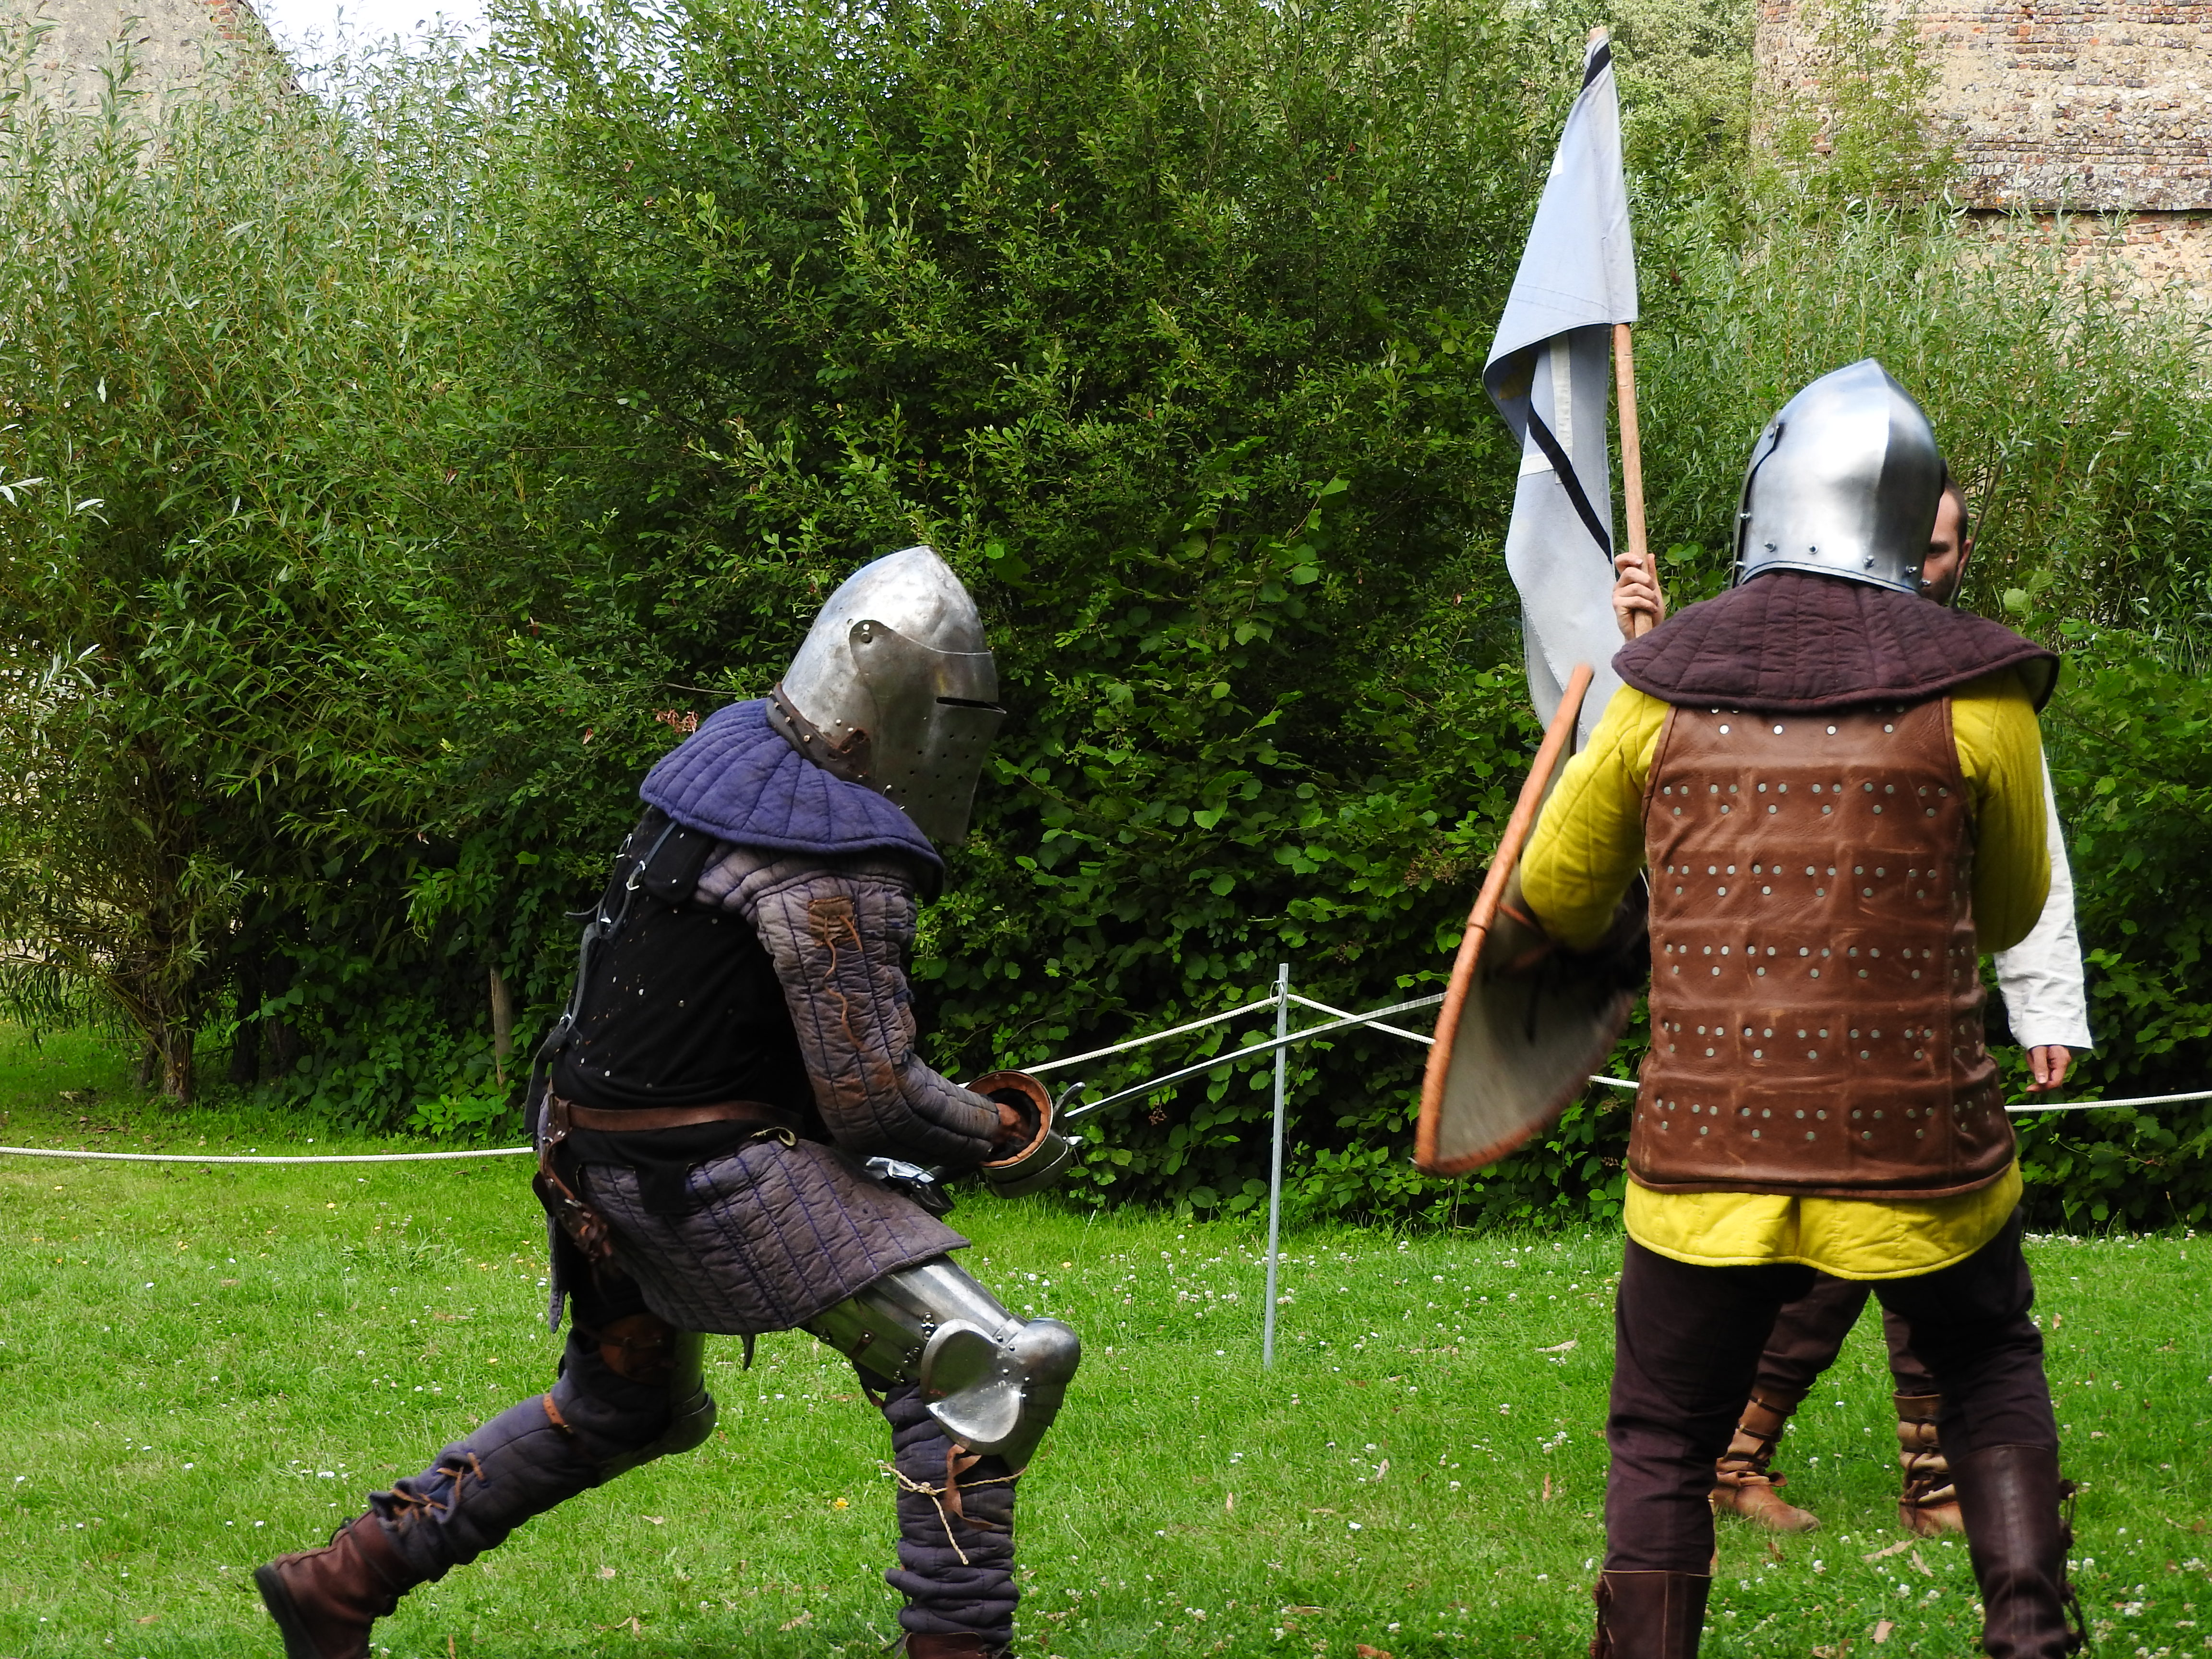
combat in armor, fifteenth century, knight, armed, sword, shield, duel, helmet, Battle gaming, grass, plant, armour, viking, personal protective equipment, grassland, event, history, conquistador, tree, mail, battle, combat, costume, middle ages, spear